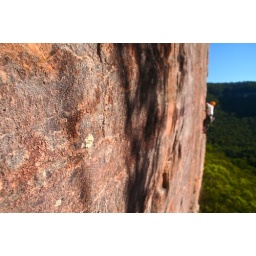
A rock climber on a typical orange sandstone cliff in the Blue Mountains, Australia.